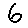
Label: 6